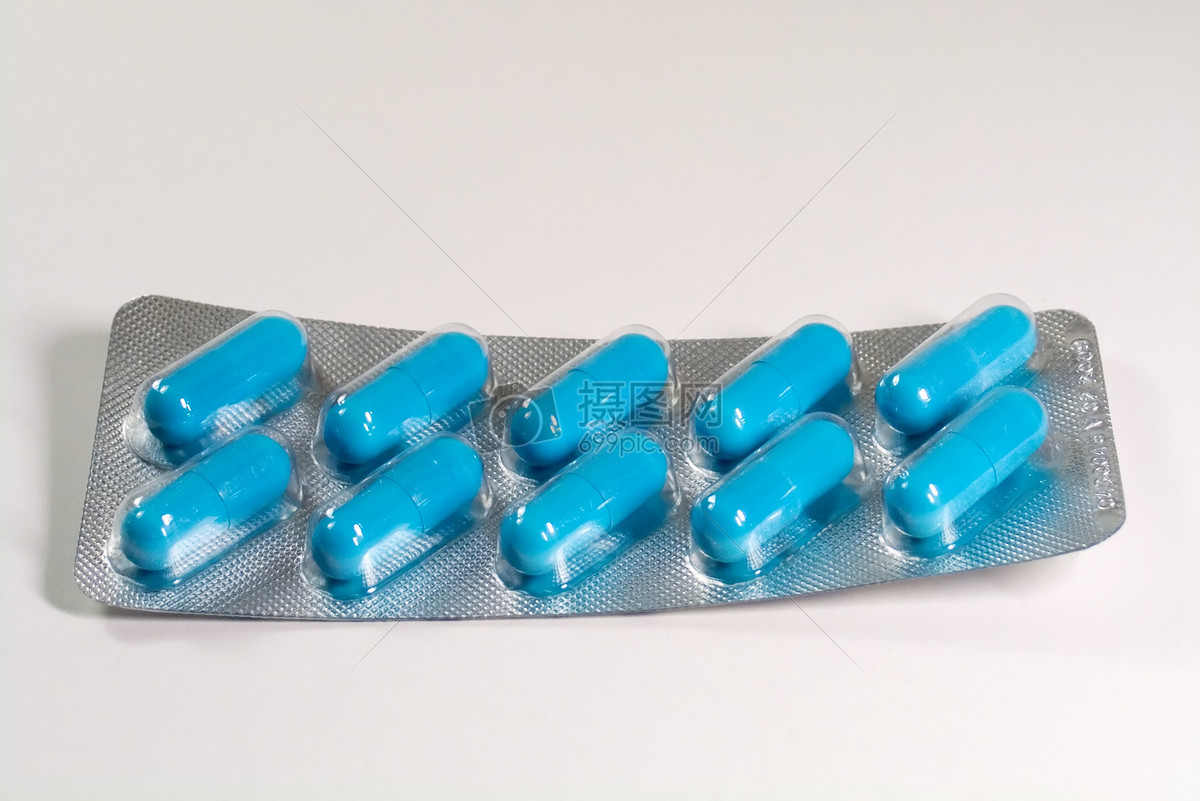
Label: plastic